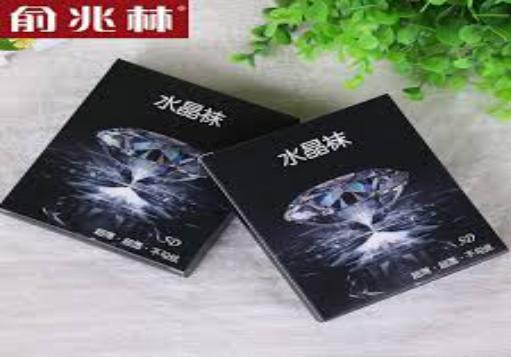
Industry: Clothes